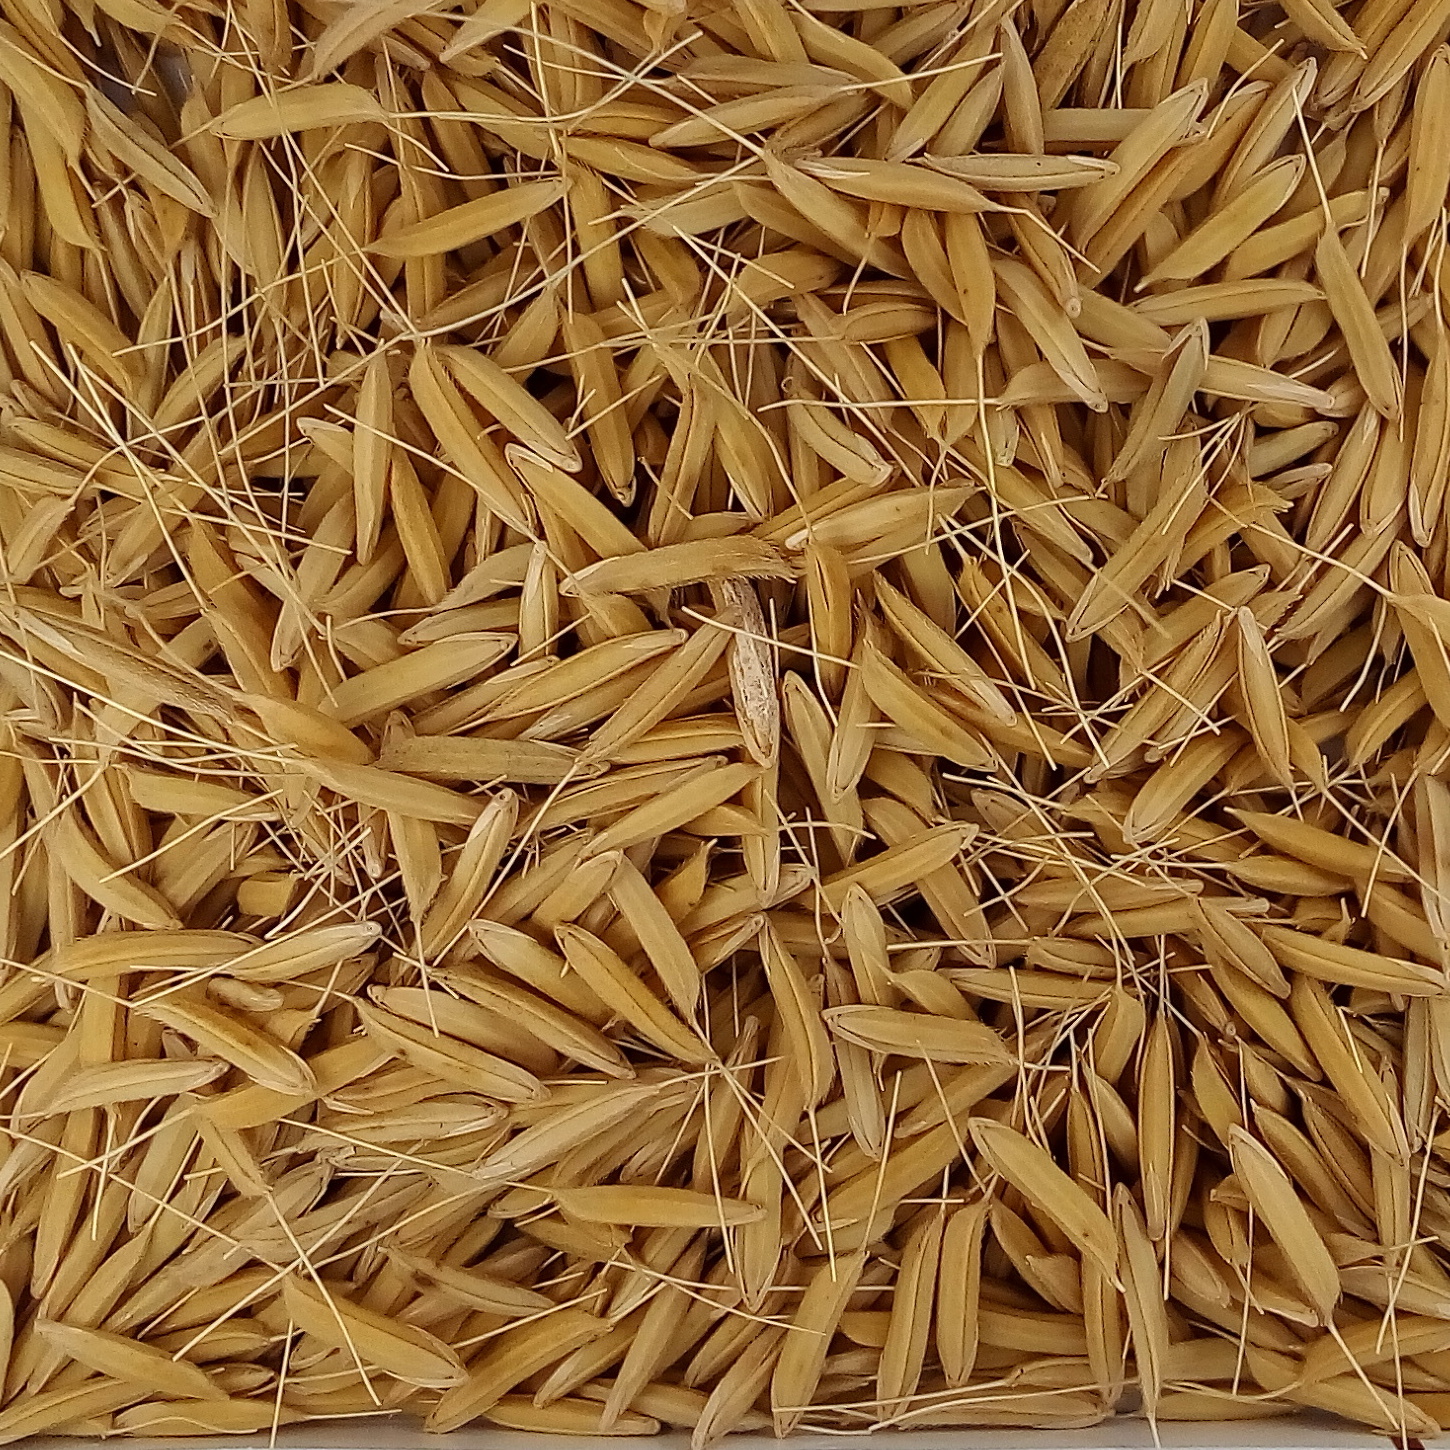
Rice seed variety: 1637